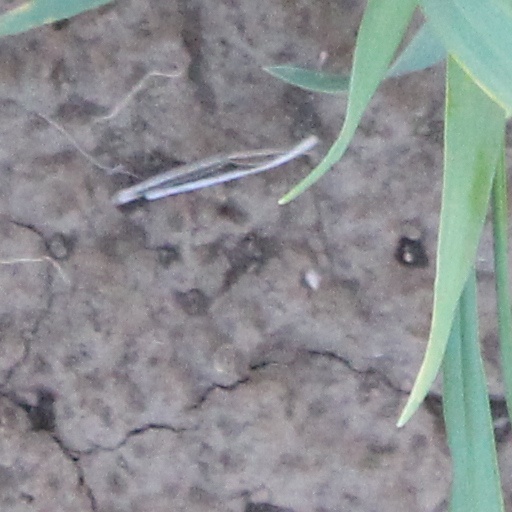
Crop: wheat